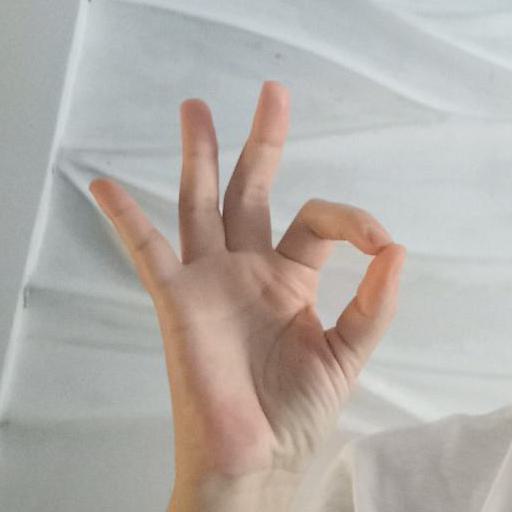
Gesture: ok